Arts Square

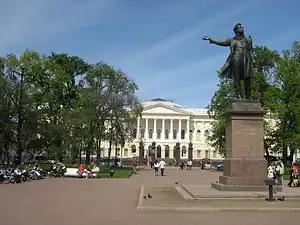
Statue of Alexander Pushkin in front of the Russian Museum.

The Arts Square ("Ploshchad Iskusstv") is an open public square in the center of Saint Petersburg, Russia.